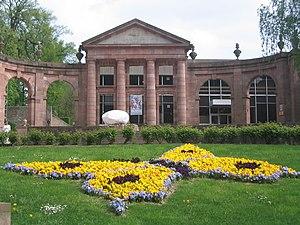
Cet article recense les monuments historiques du département des Vosges, en France.
Le tourisme dans les Vosges a, depuis le XIXᵉ siècle, ses lettres de noblesse de « tourisme familial » du fait des activités praticables dans le département, surtout dans la partie montagneuse du Massif des Vosges, mais il exprime aujourd’hui plus largement son éventail de possibilités d’accueil en valorisant ses sites et en faisant valoir son histoire et son patrimoine industriel.
Saint-Dié-des-Vosges est une commune française, chef-lieu de la Déodatie et d’arrondissement du département des Vosges. Située dans la région historique et culturelle de Lorraine, la commune fait maintenant partie de la région administrative Grand Est.